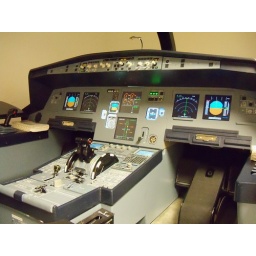
Since instruments are the primary reference in flying commercial airliners, a screen isn't necessary to provide visual reference.